Ferguslie railway station

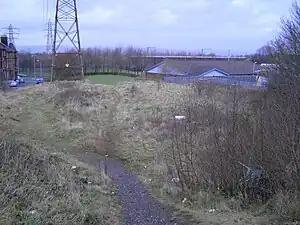
Site of former Ferguslie station. Aldi shop is on the right, Newton Terrace on the left. The main Glasgow to Ayr railway can be seen in the background. The photograph was taken from the national cycle track, formerly the Paisley Canal line which ran above the station. The bridge has been filled in.

Ferguslie was a railway station to the west of Paisley, Renfrewshire, Scotland. It was constructed as a planned extension of railway passenger services in the Paisley area by the Paisley and Barrhead District Railway, which opened in 1897, but none of the stations opened for passengers. The line was only used for freight services and closed in the 1960s. The track has been lifted and the station buildings removed.